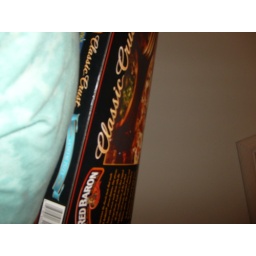
Stuck in a pizza box